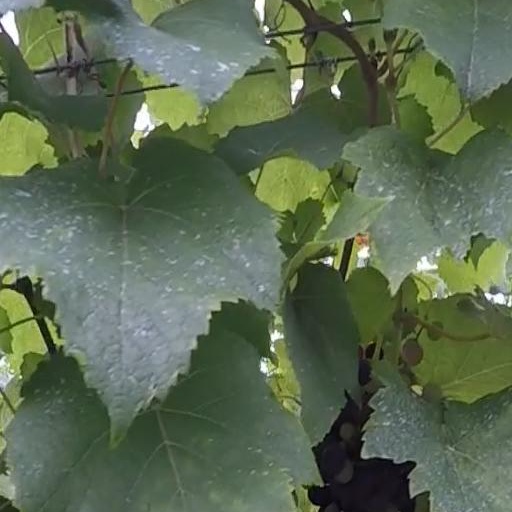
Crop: grape